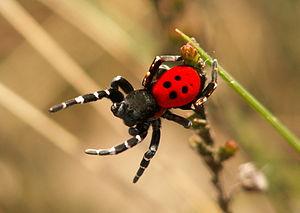
Eresus sandaliatus est une espèce d'araignées aranéomorphes de la famille des Eresidae.